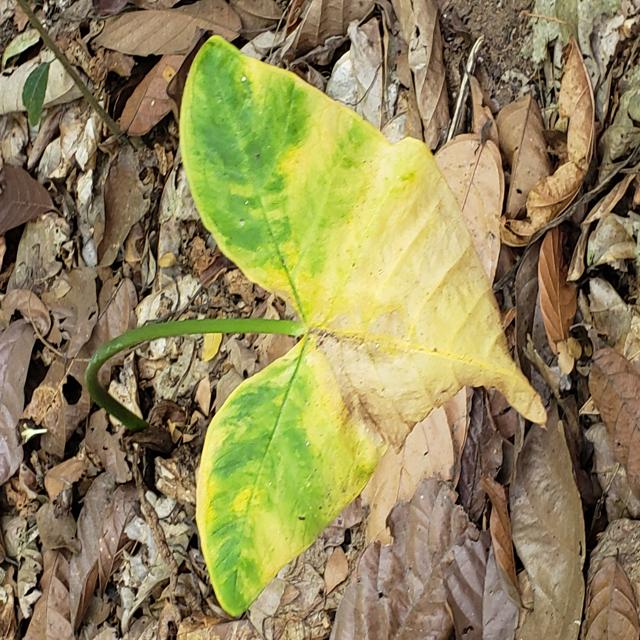
Label: Late_Blight